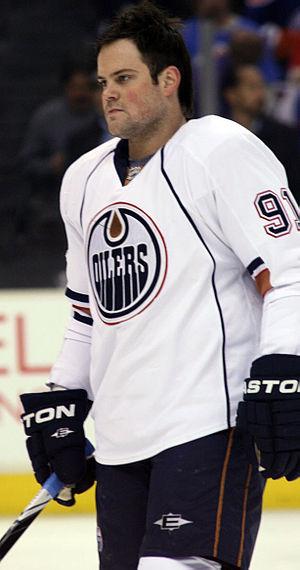
Michael William Comrie est un joueur professionnel canadien de hockey sur glace. Il évoluait au poste de centre.